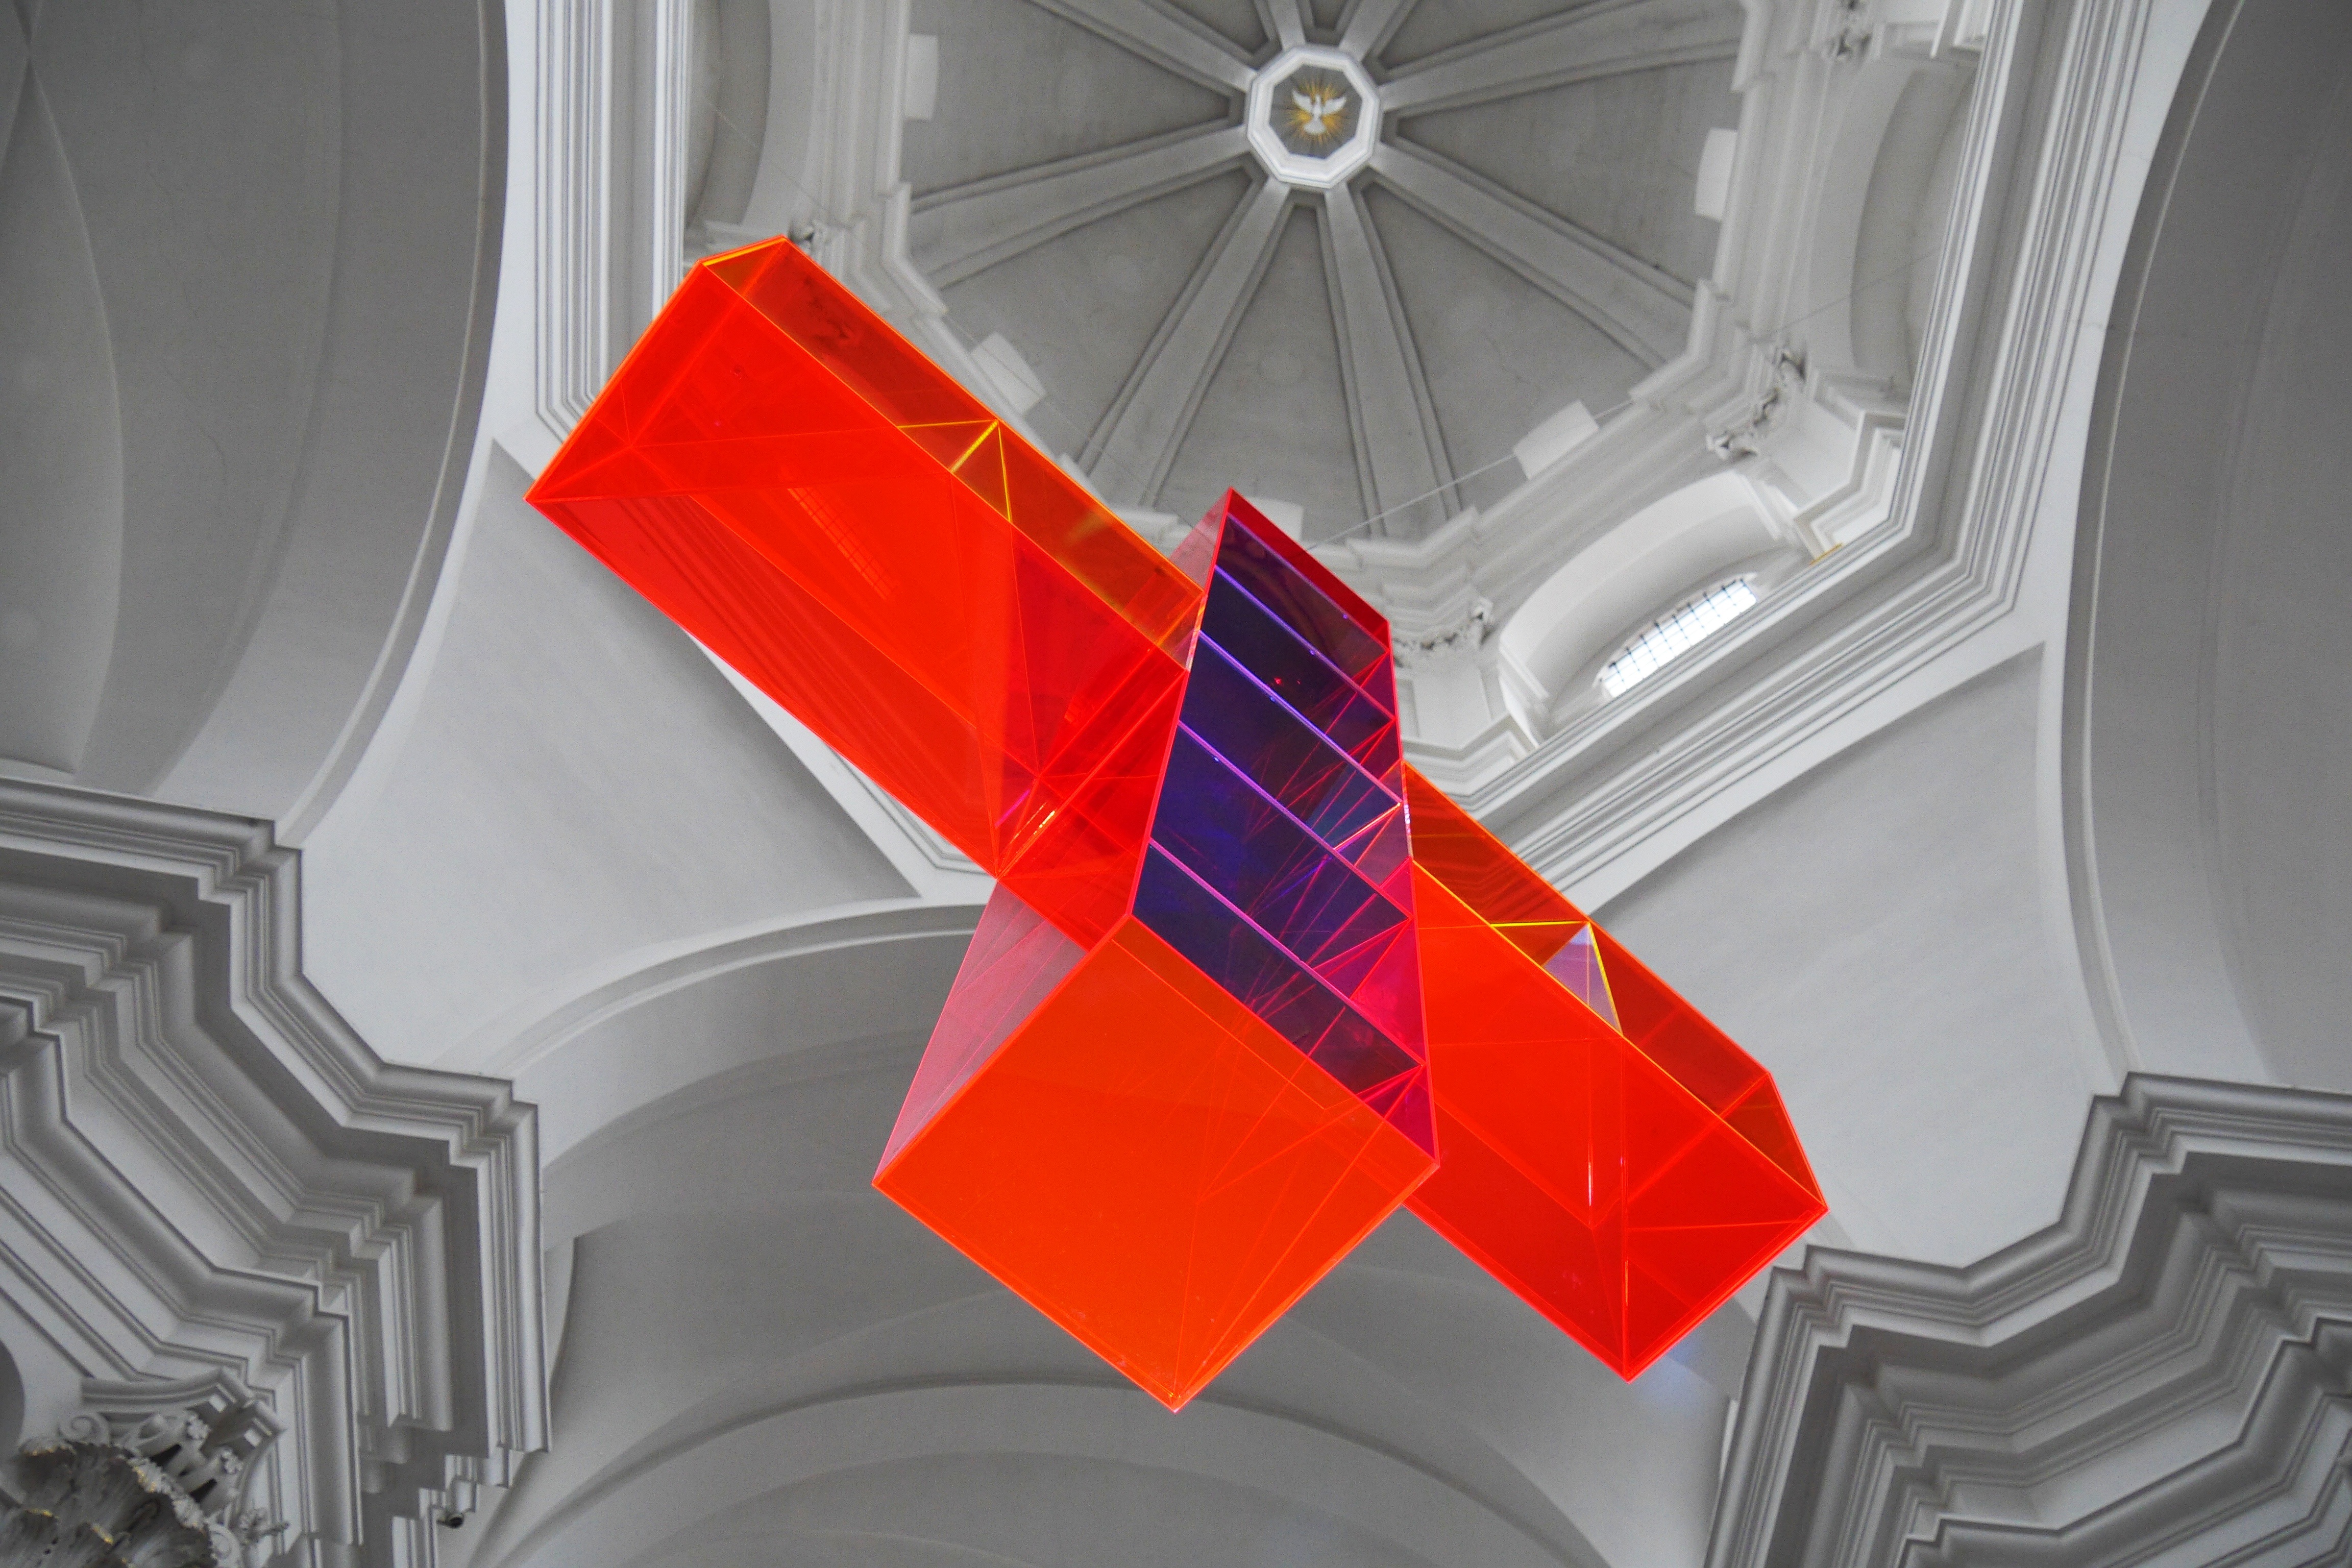
wing, architecture, wheel, window, red, vehicle, church, cross, anime, screenshot, w rzburg, kiliansdom, light cross, automotive exterior